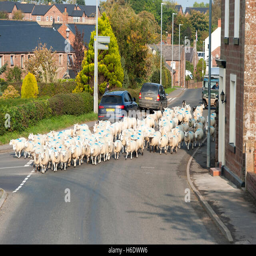
person moving flock of sheep through a rural village